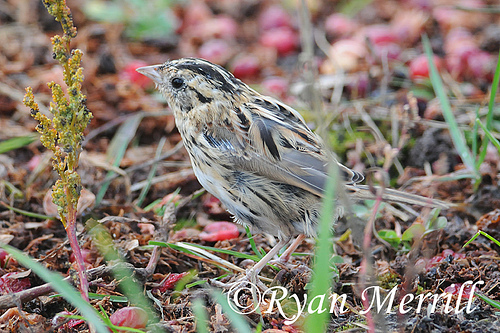
this is a speckled brown, black and cream bird with long, skinny legs.
this is a brown and white bird with a small pointy white beak.
this small bird has mostly tan feathers with black ones intermixed, and a mostly white belly.
this bird is a brown and black speckled bird, that has all shades of grey, brown and black throughout its body.
this bird has a gray mottled appearance with short pointy bill.
this bird has wings that are black and white and has a short billthe colors of this bird act as a camouflage as it blends in with it's surroundings.
this bird has mottled coloring and short, small beak.
this small bird has brown and black colored feathers.
the bird is color brown and yellow, with black feather on the head and large legs.
Species: Le Conte Sparrow